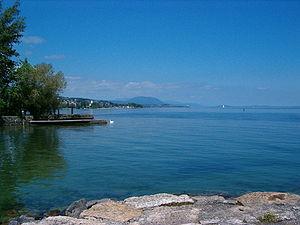
Vue du lac de Neuchâtel depuis la rive nord, port de Vaumarcus
Le lac de Neuchâtel est le plus grand lac entièrement suisse. Sa surface est de 217,8 km². Il fait partie du Pays des Trois-Lacs et sa rive orientale est située sur la frontière linguistique français-allemand et borde le Seeland.